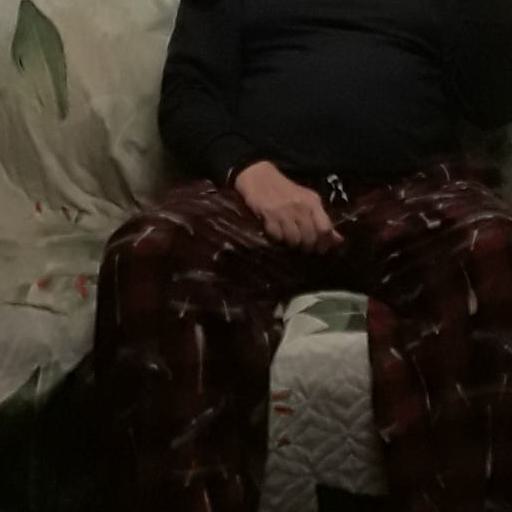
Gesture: no_gesture